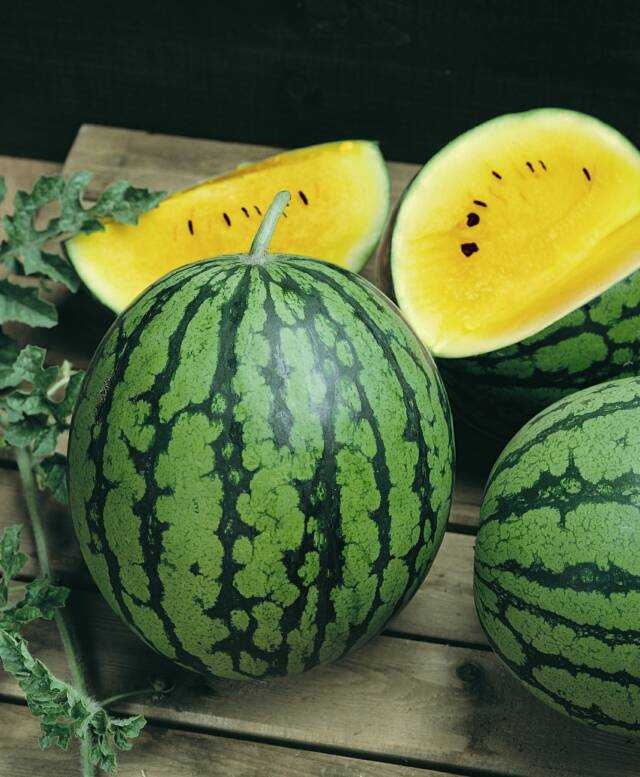
Label: Watermelon